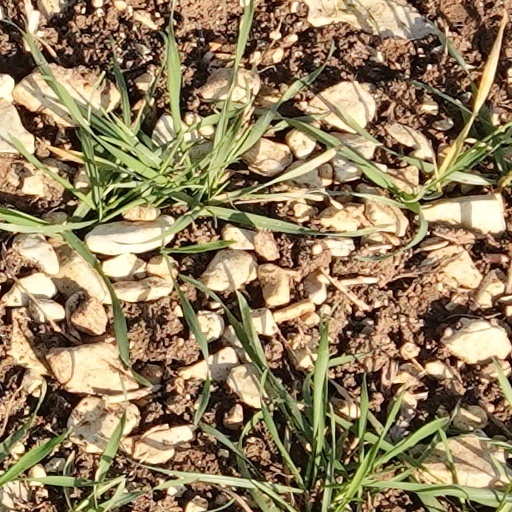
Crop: wheat